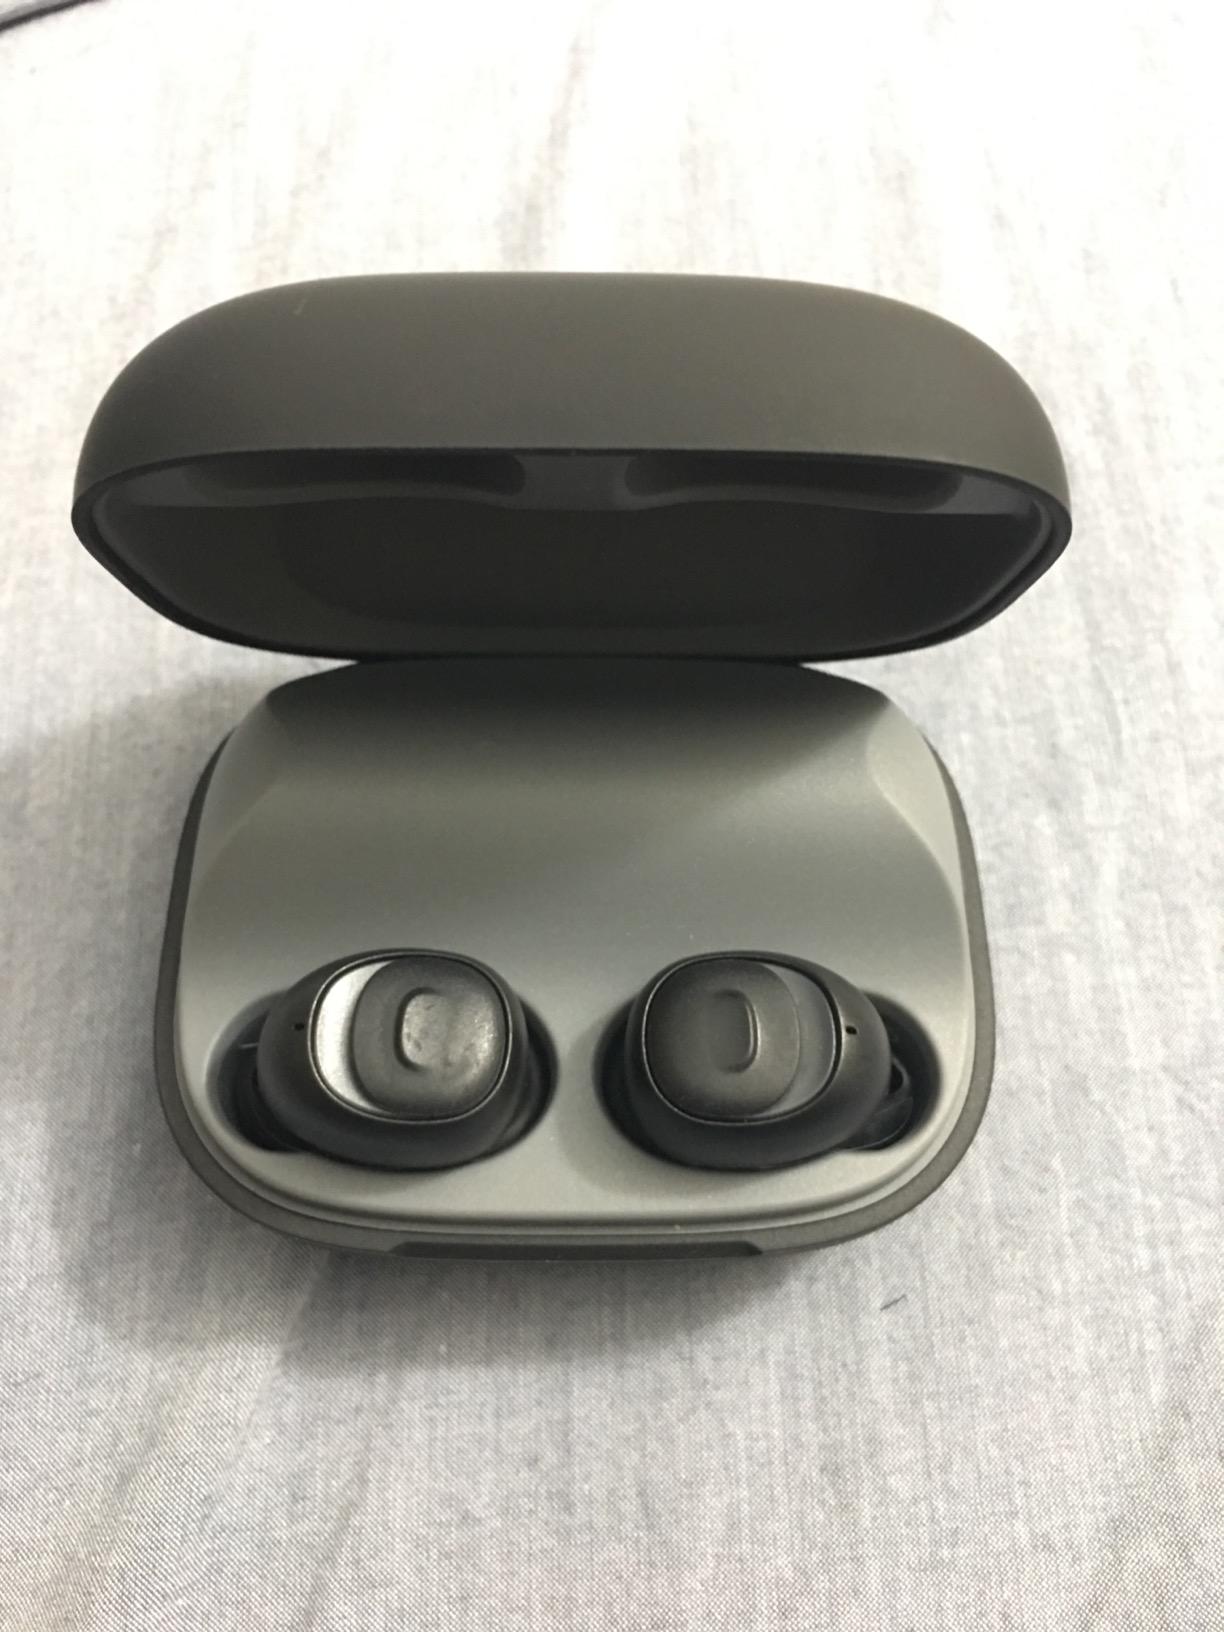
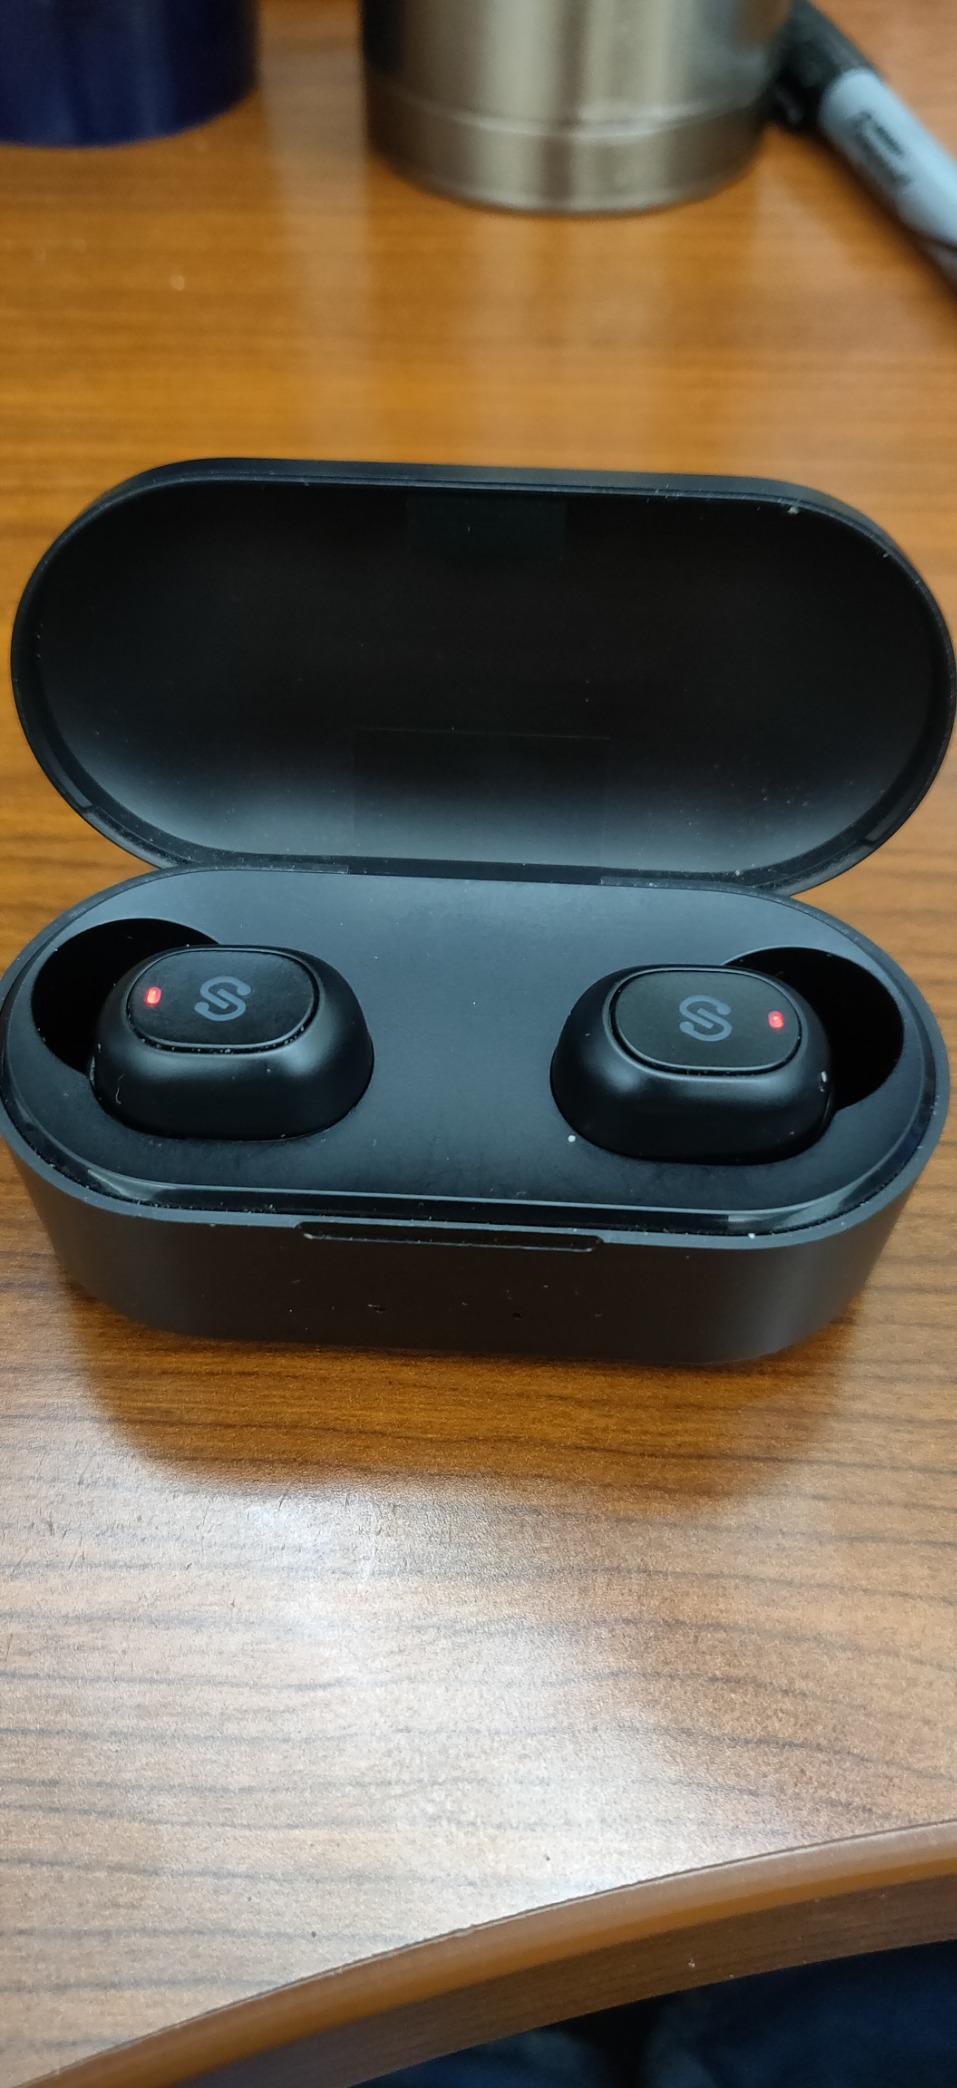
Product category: earbuds
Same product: no